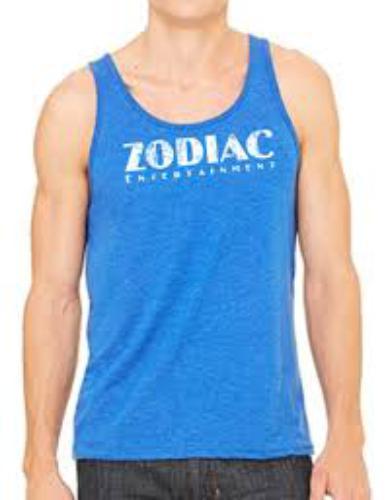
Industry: Clothes